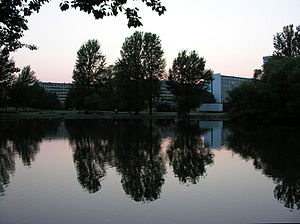
Rebæk Søpark
Rebæk Sø
Rebæk Søpark er et grønt område i det nordvestlige hjørne af Hvidovre Kommune i umiddelbar nærhed af Rødovre Station. I området ligger Rebæk Sø og en bebyggelse, der bl.a. omfatter Rebæk Søpark Kollegiet.